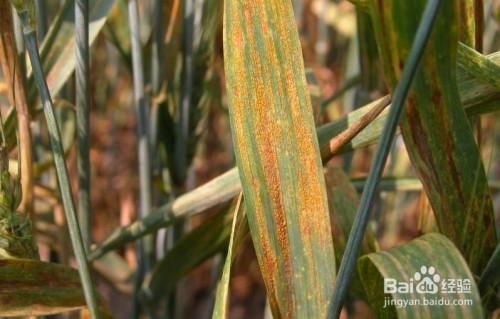
Plant: Wheat
Disease: wheat stripe rust